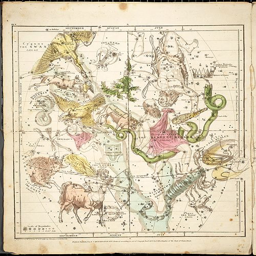
atlas designed to illustrate the geography of the heavens ...